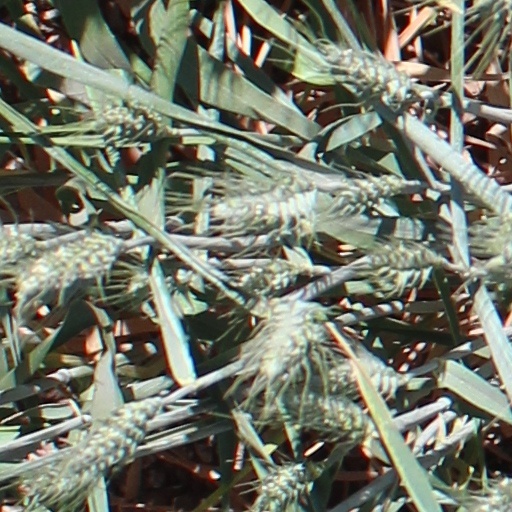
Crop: wheat